Cantons of the Eure department

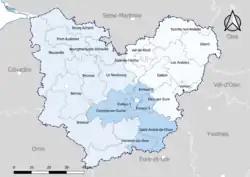
Cantonal division of the Eure department, with superimposed arrondissements (in shades of blue), as of 2019

The following is a list of the 23 cantons of the Eure department, in France, following the French canton reorganisation which came into effect in March 2015: